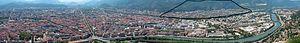
limites communales de Fontaine
Fontaine, est une commune française située dans le département de l'Isère en région Auvergne-Rhône-Alpes.